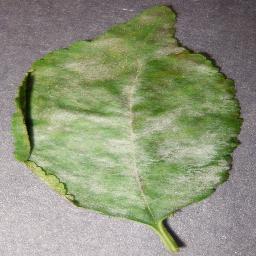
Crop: cherry
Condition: (including_sour)_powdery_mildew